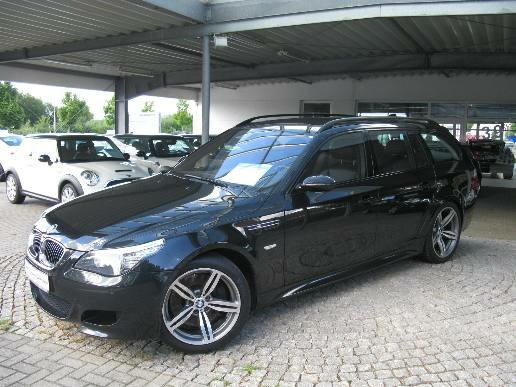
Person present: No